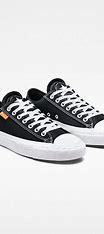
Brand: Converse
Model: Chuck Taylor Alt Star